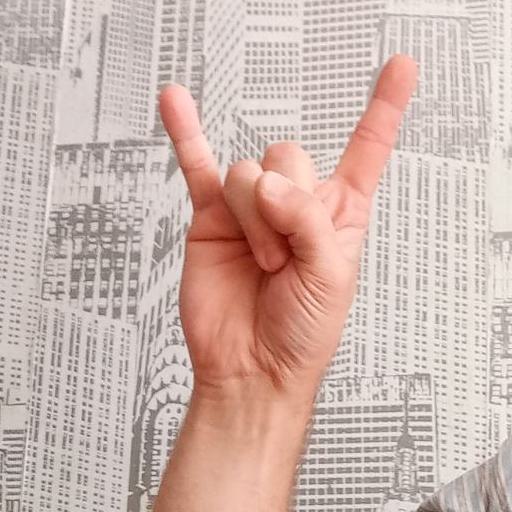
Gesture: rock